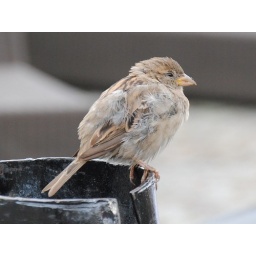
Cute female house sparrow in Stockholm